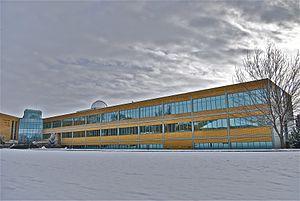
L’université de Walla Walla est un centre universitaire adventiste, situé dans le village de College Place au sud de l'État de Washington. C'est l'un des dix établissements d'enseignement supérieur privés de l'État de Washington et l'un des quatorze colleges et universités de l'Église adventiste du septième jour aux États-Unis.